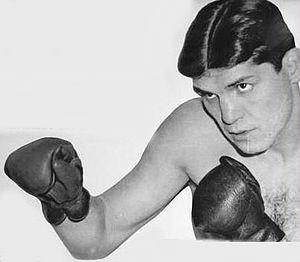
Carlo Orlandi est un boxeur italien.